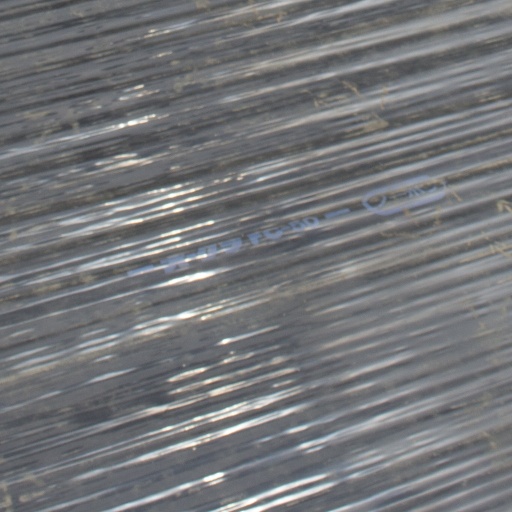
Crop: Jerusalem artichoke